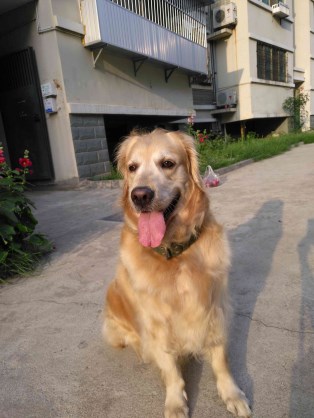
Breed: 5355-n000126-golden_retriever